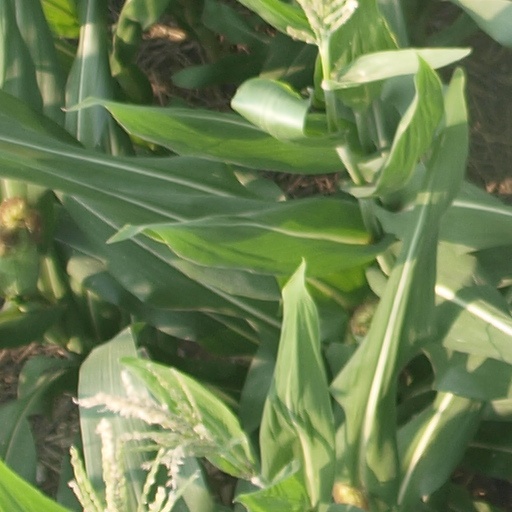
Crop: maize; corn